Cathedral of Our Lady of the Snows

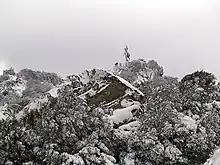
Statue of Christ the Redeemer, Ortobene

The interior has a large barrel-vaulted nave, and all around this is an entablature supported by pilasters which have Corinthian capitals. There are three chapels on each side of the nave, connecting with each other and each having a semicircular apse; the large spaces between them give the effect of side aisles. The chancel is raised a few steps above the nave and was at first enclosed by a marble baluster, which was taken out after the restoration work done between 2000 and 2006. At the east end of the cathedral is a semicircular apse, furnished with wooden choir stalls.